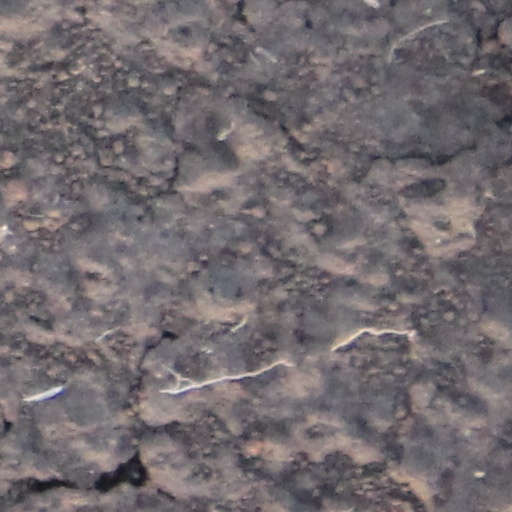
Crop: wheat